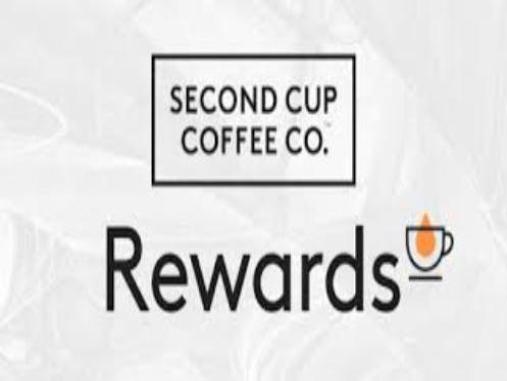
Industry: Food